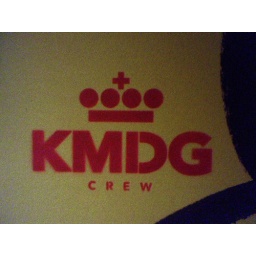
Shot inside the post cs building corridor towards club 11, in amsterdam, shot on the 7th of october.